Parking

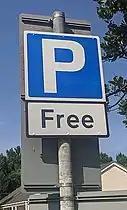
Free parking has hidden societal costs

Curbside parking may be parallel, angled or perpendicular parking. Parallel parking is often considered a complicated maneuver for drivers, however uses the least road width.